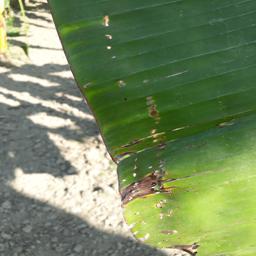
Label: POTASSIUM DEFICIENCY